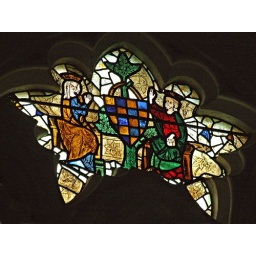
14th century stained glass in the upper light of the east window in the south chapel: The Coronation of the Virgin and the arms of Warenne.